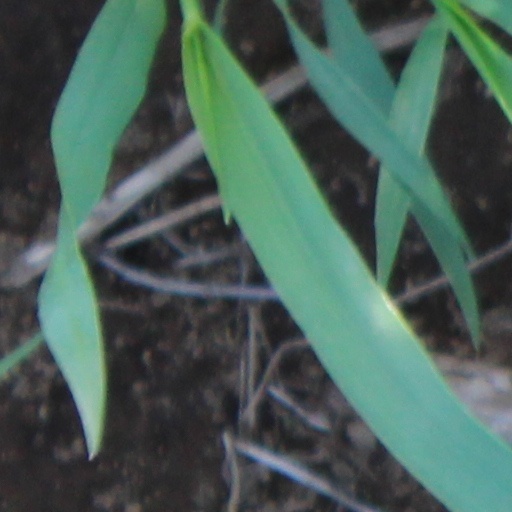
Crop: wheat